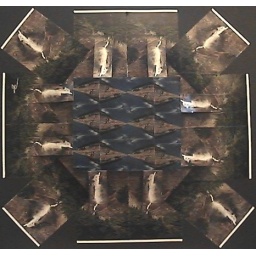
waterfall in banff national park. the sky is the blue section in the middle and the tree line is the green you see.